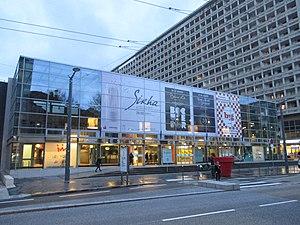
Halles de Lyon-Paul Bocuse
Les Halles de Lyon Paul Bocuse ou La Halle ou parfois le ventre de Lyon sont des halles de 1971, du 3e arrondissement de Lyon, en Auvergne-Rhône-Alpes. Ce marché couvert de 13 500 m², d'une soixantaine de commerçants et restaurants, est un des hauts-lieux emblématiques de la cuisine lyonnaise, dédié aux mères lyonnaises, et au célèbre chef cuisinier emblématique lyonnais 3 étoiles au Guide Michelin Paul Bocuse.
L’histoire urbaine de Lyon permet de retracer les formes que prend l’occupation humaine du site au cours de l'histoire de la ville.